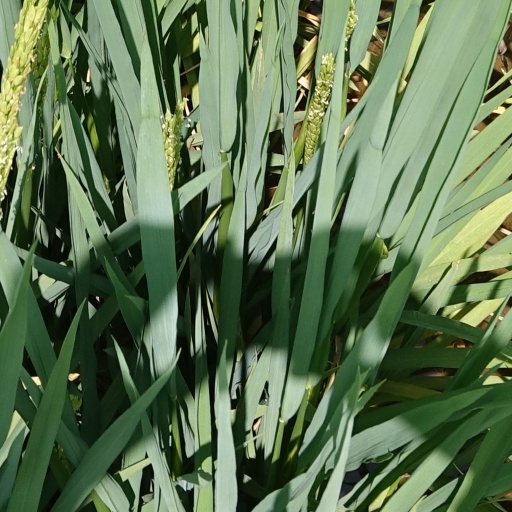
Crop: rice